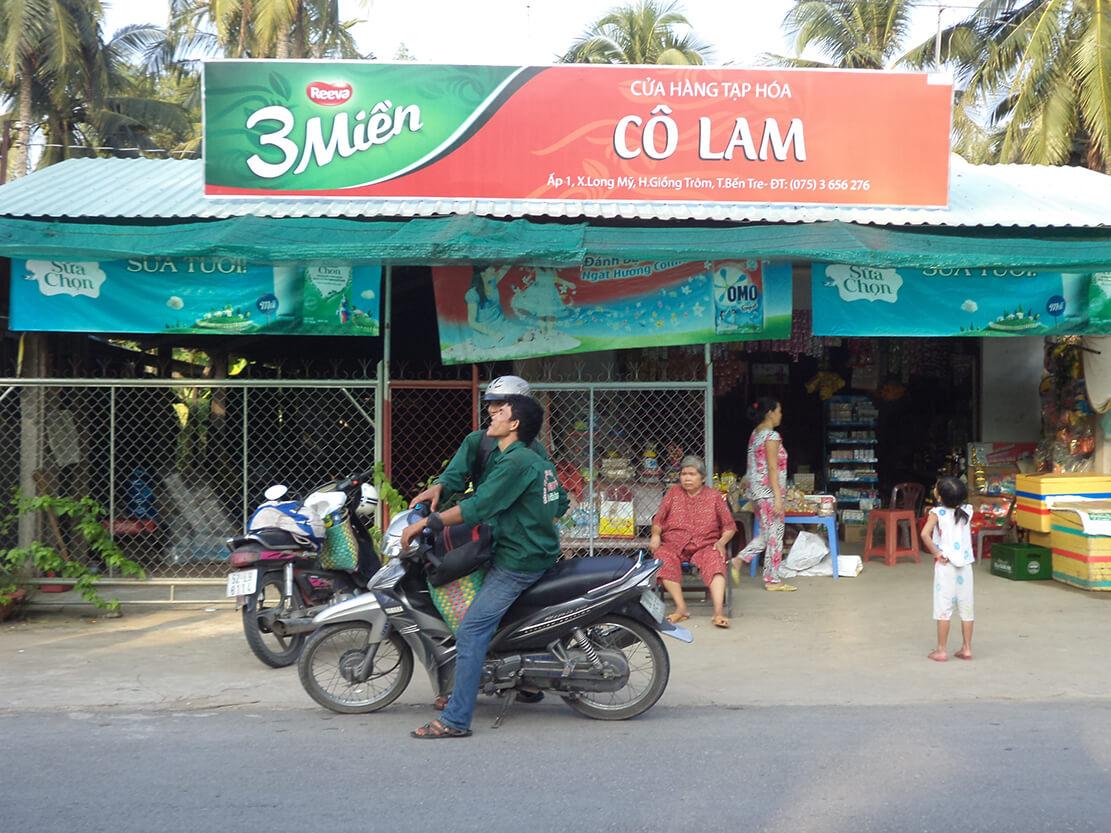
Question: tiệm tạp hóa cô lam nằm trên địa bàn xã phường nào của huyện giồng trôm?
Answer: xã long mỹ